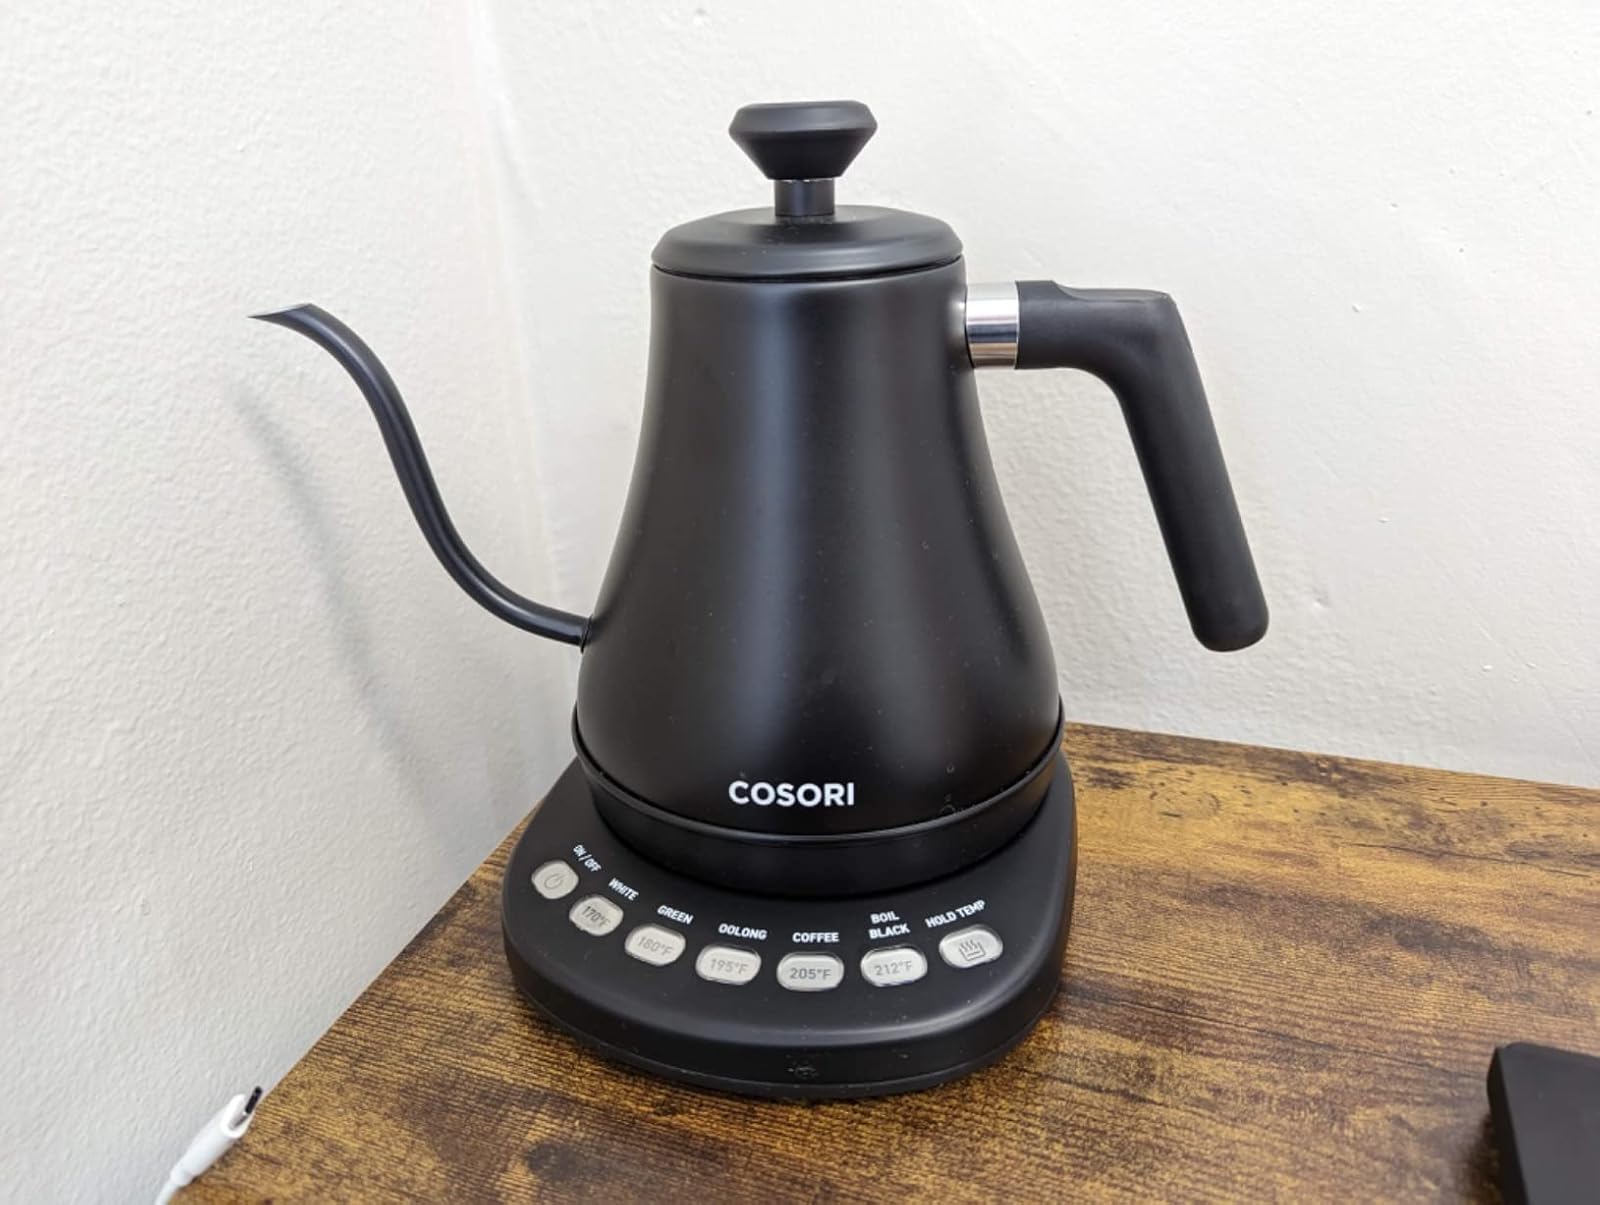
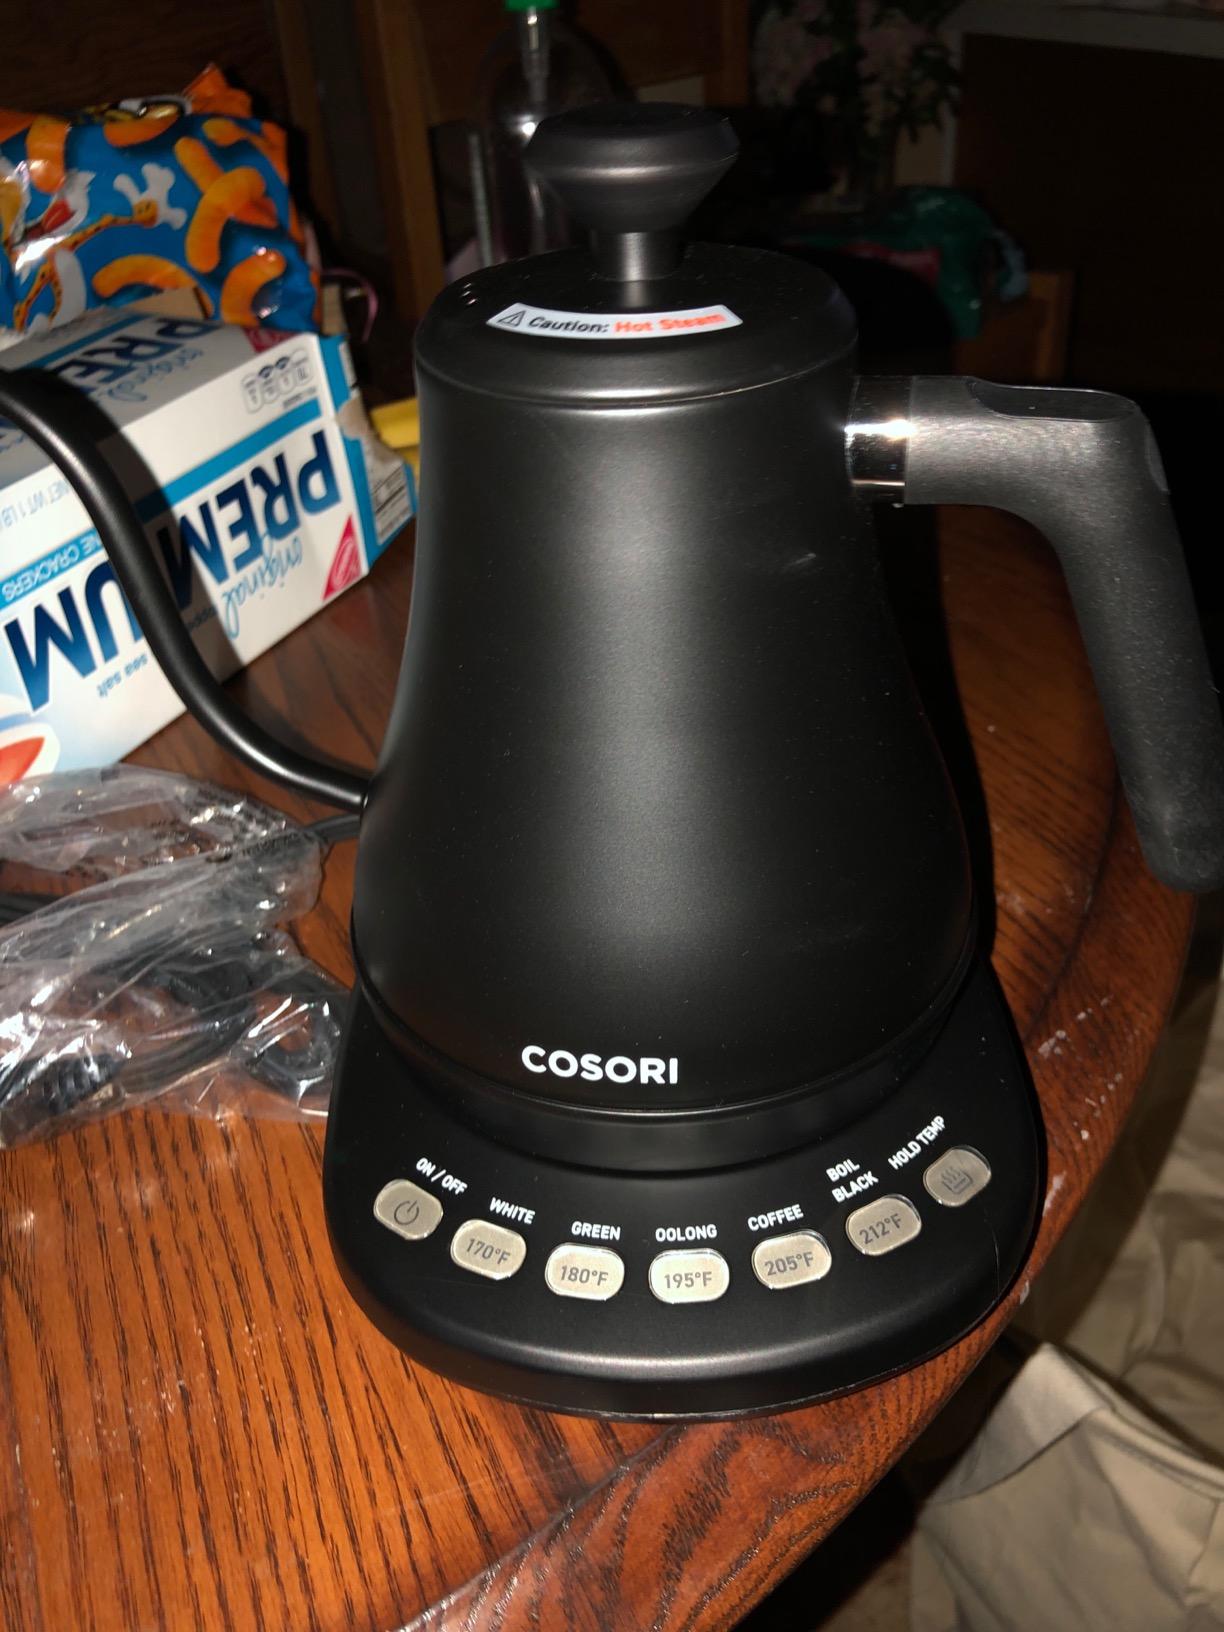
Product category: items_kettle
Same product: yes